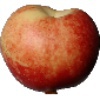
Label: nectarine